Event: Nepal Earthquake
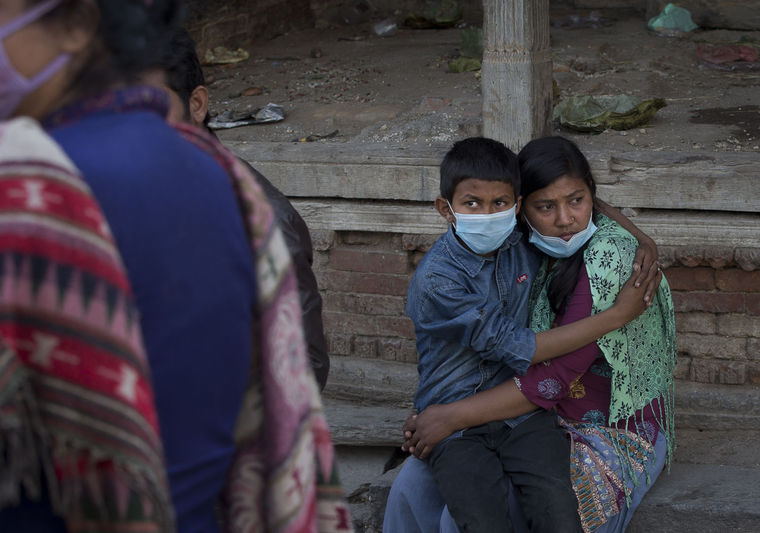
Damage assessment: damage